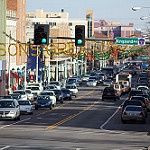
Scene: Outdoor